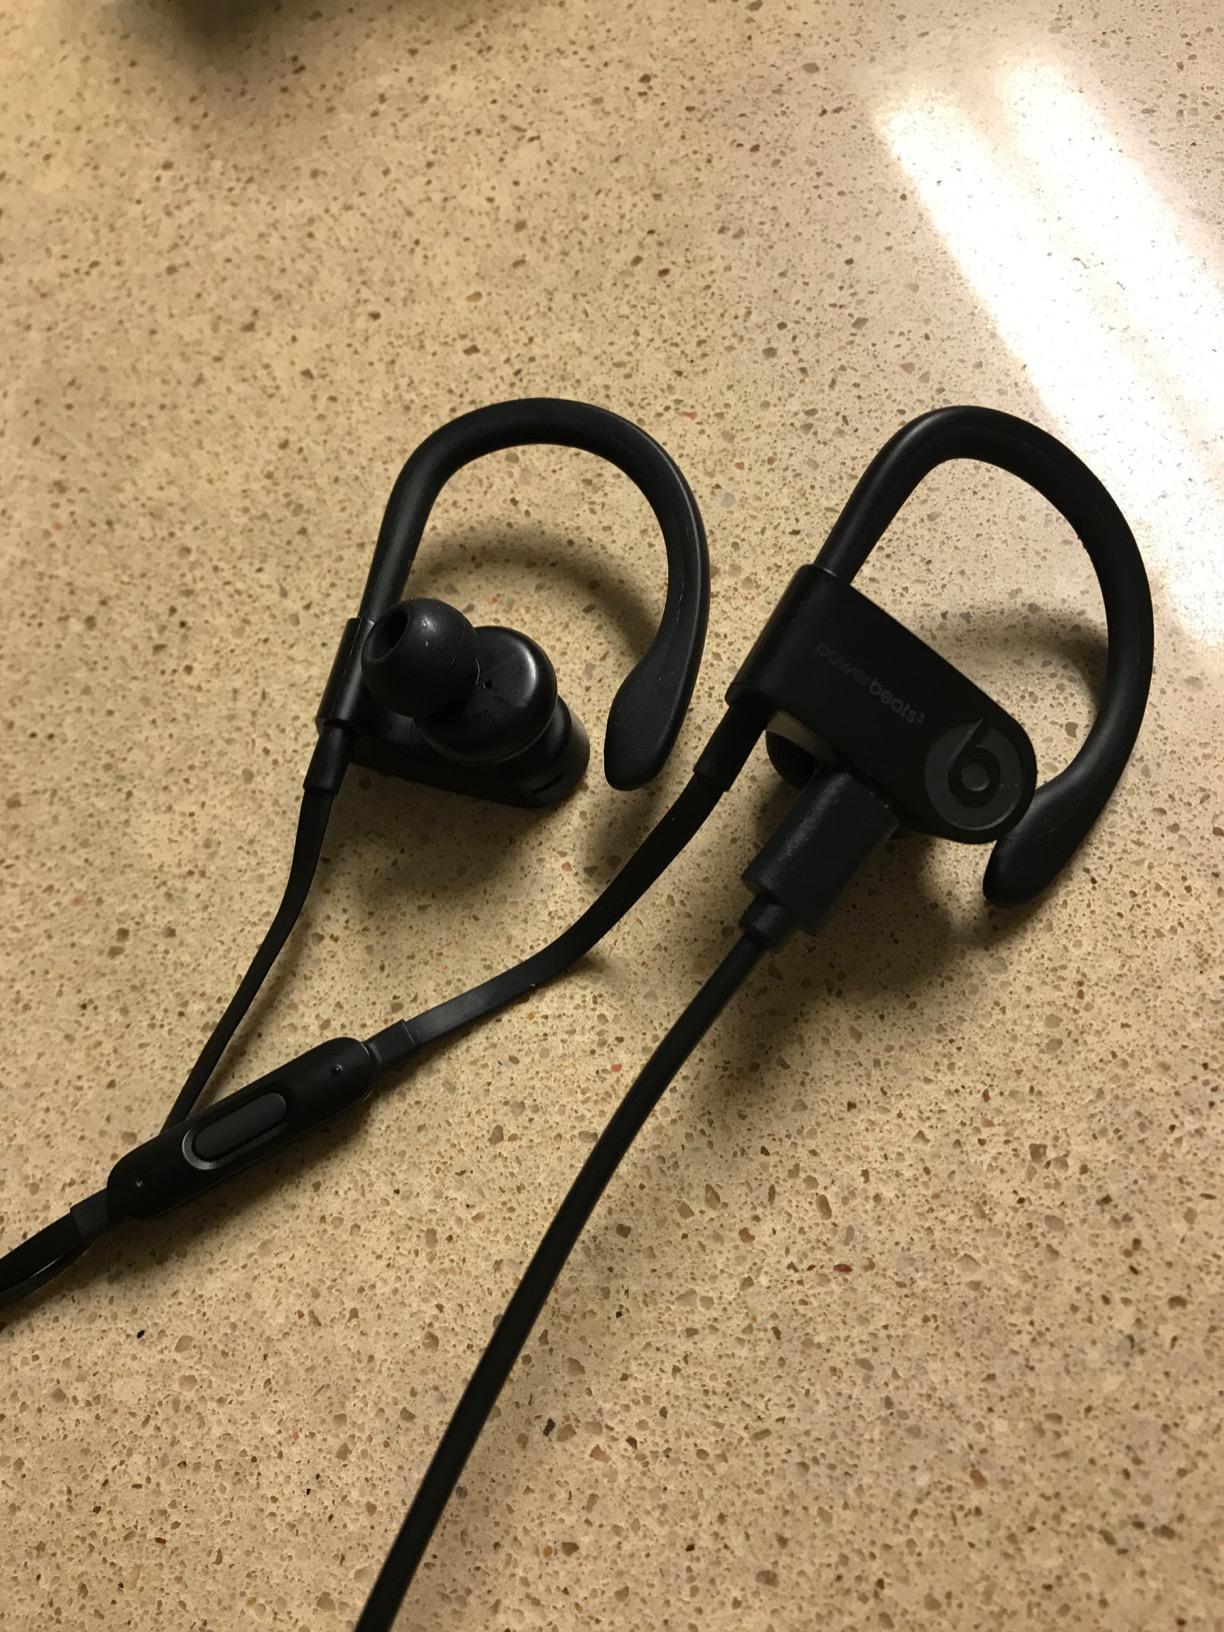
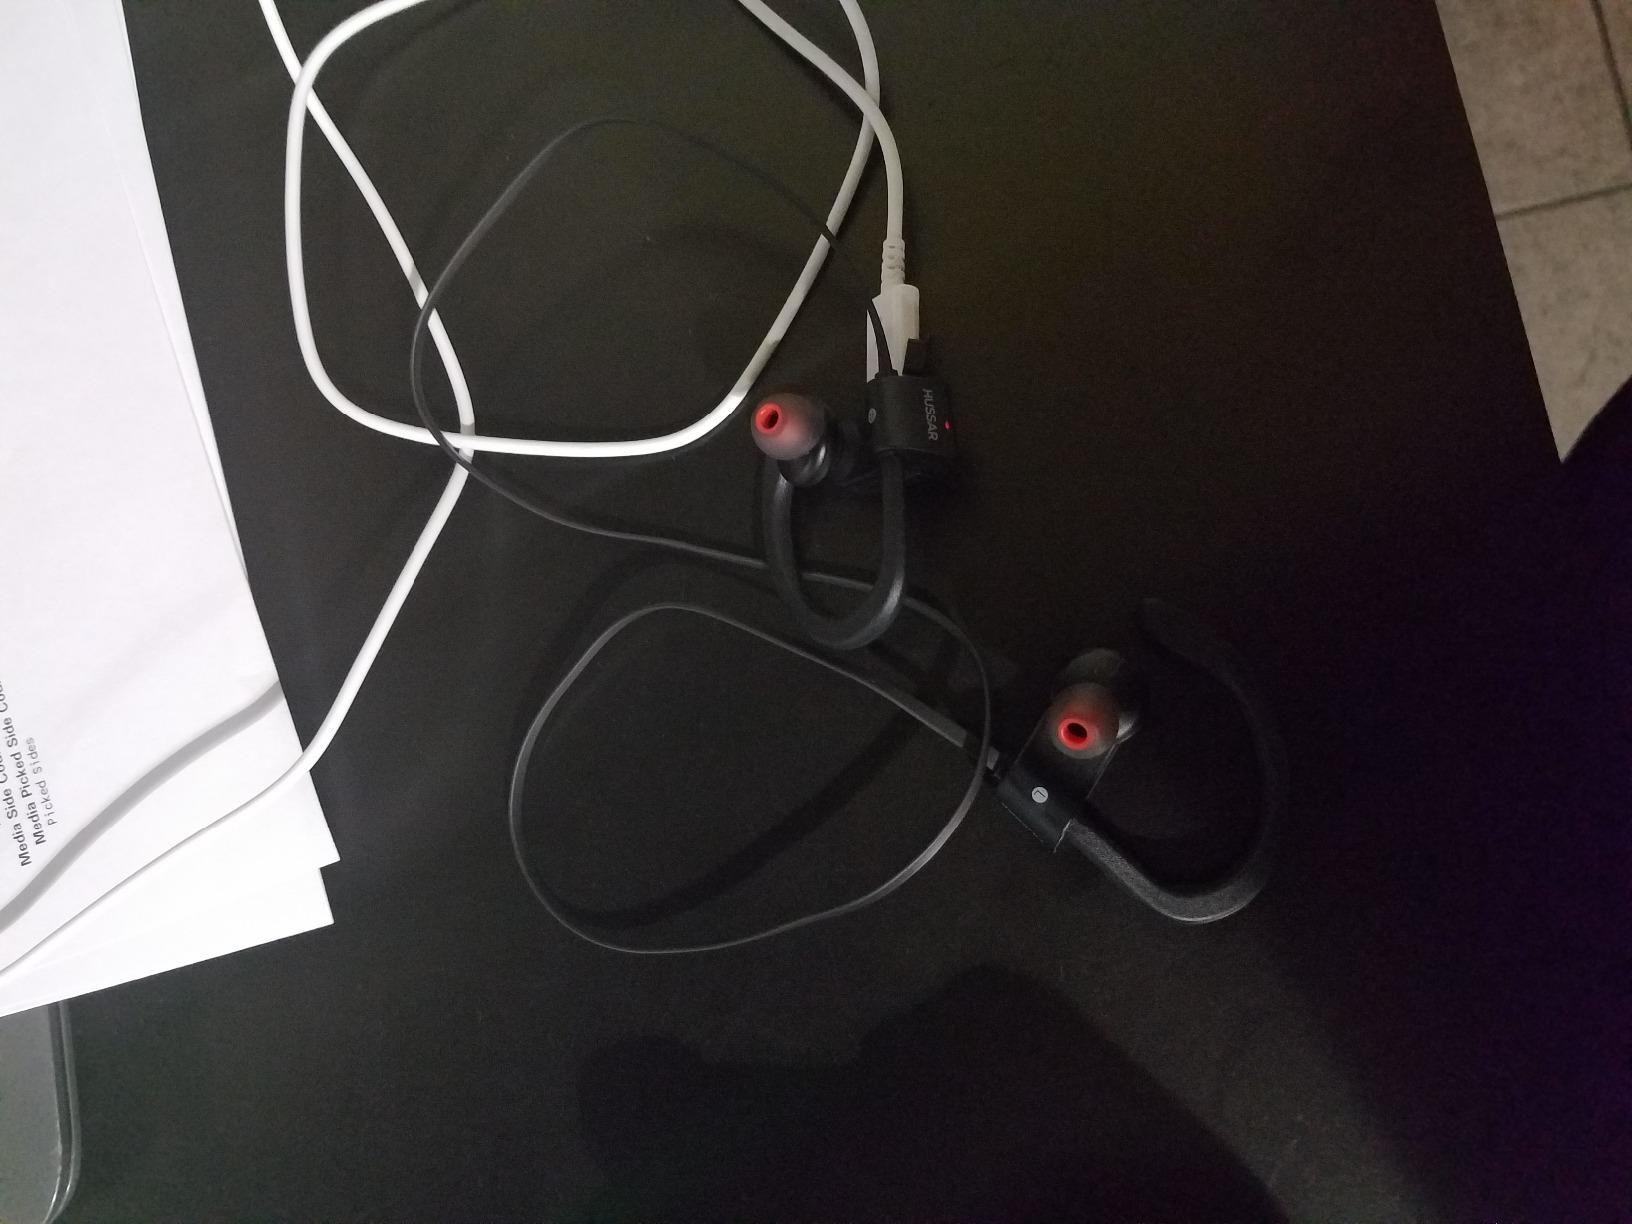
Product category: headphones
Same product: no